Latin music

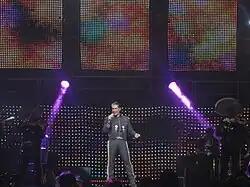
Mexican singer Alejandro Fernandez in concert.

In the mid-2000s, reggaeton became popular in the mainstream market, with Héctor el Father Tego Calderón, Daddy Yankee, Don Omar, and Wisin & Yandel considered to be the frontiers of the genre. In the tropical music scene, bachata music became popular in the field, with artists such as Monchy & Alexandra and Aventura finding success in the urban areas of Latin America. Banda was the dominant genre in the Regional Mexican music field.